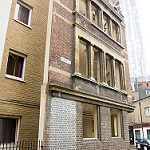
Scene: Outdoor